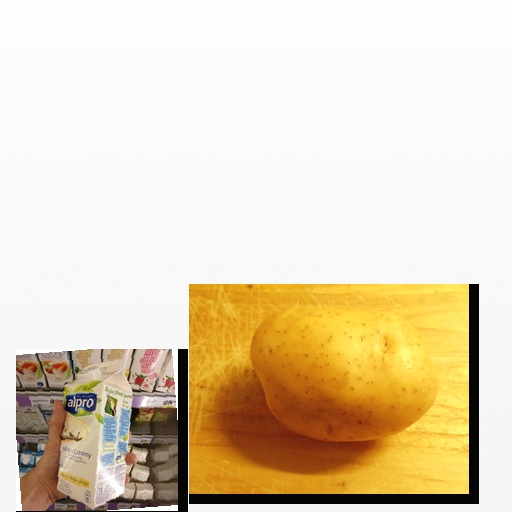
Food items: vanilla_soy_yogurt, potato